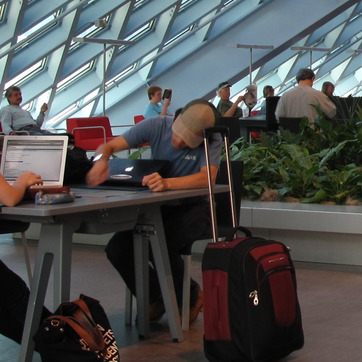
Material: skin